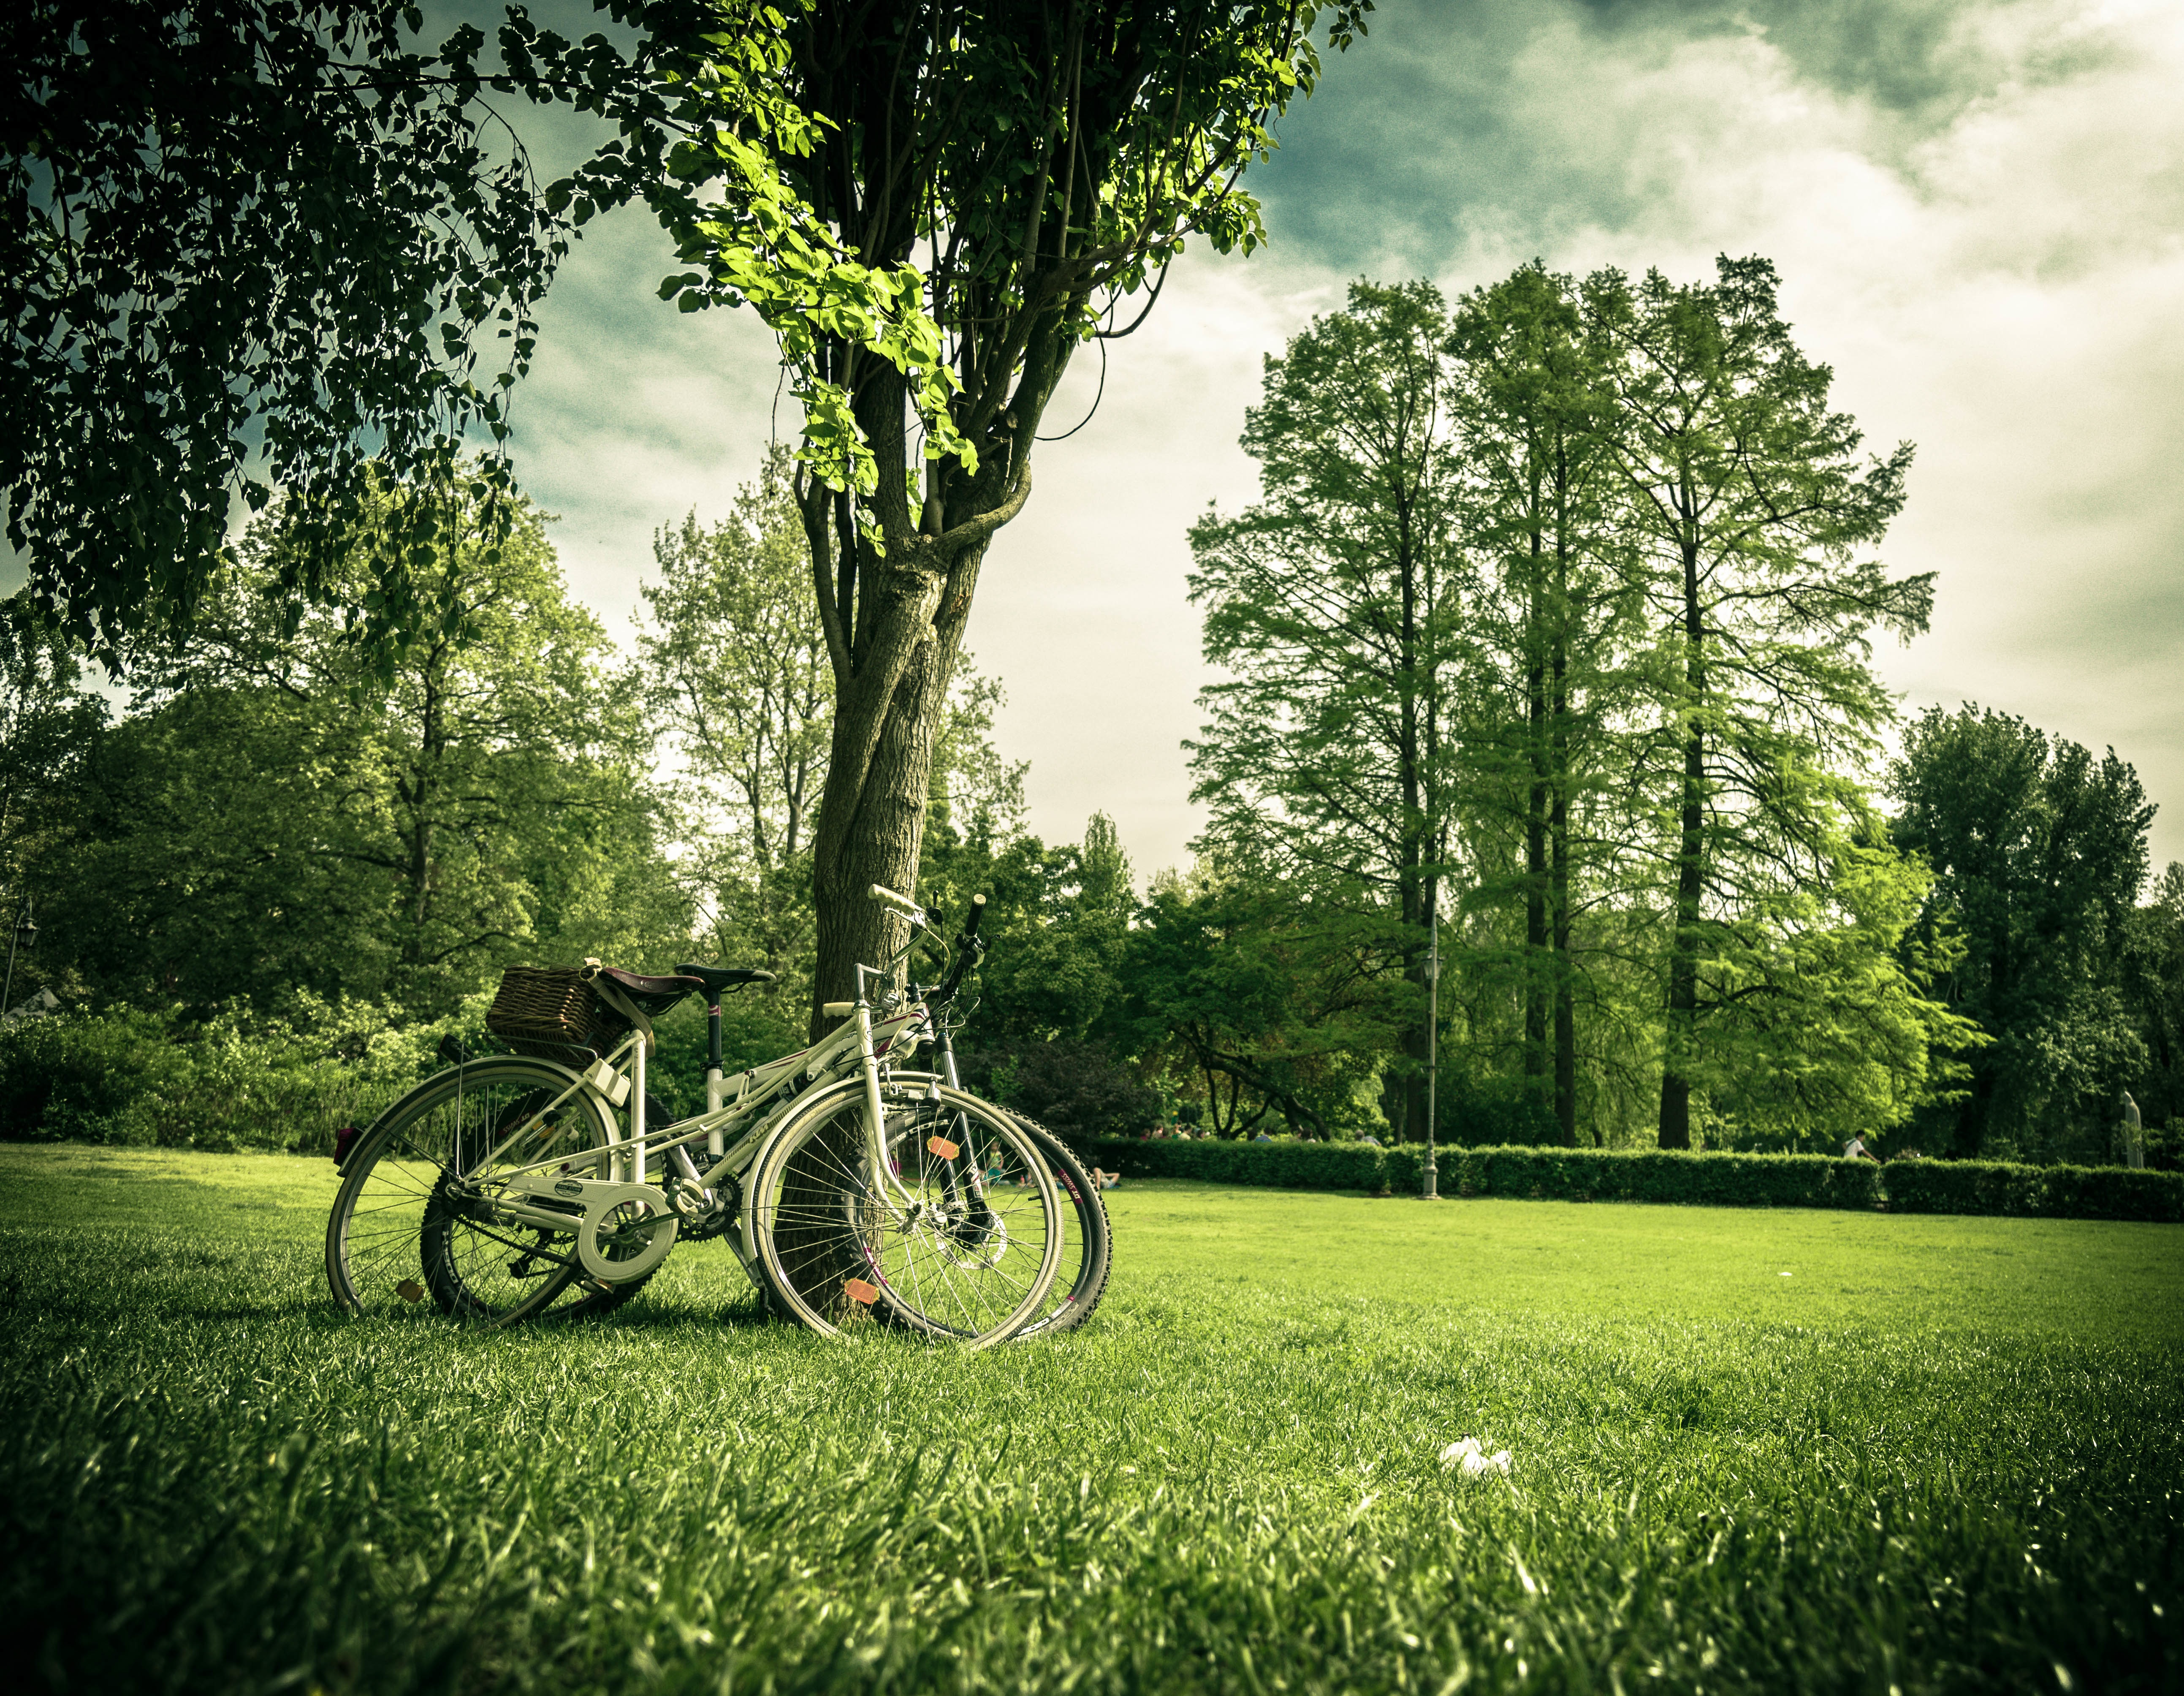
landscape, tree, nature, forest, grass, plant, field, lawn, meadow, sunlight, morning, flower, green, park, botany, garden, woodland, habitat, rural area, natural environment, woody plant